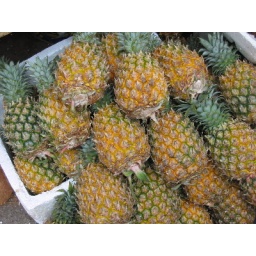
nanning :: in and around hangzhou lu fruit market